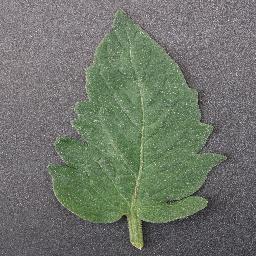
Label: Tomato___healthy